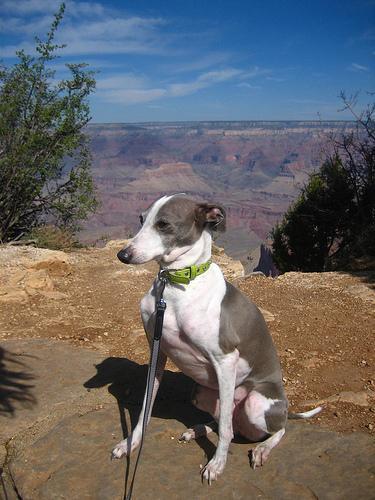
Italian_greyhound